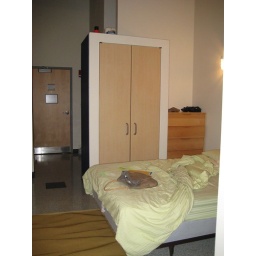
looking from the kitchen into the bedroom with the entry door in the background